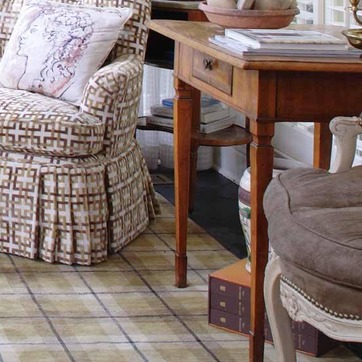
Material: wood